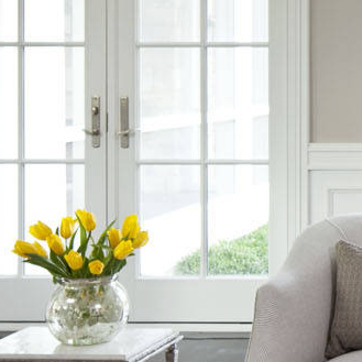
Material: glass